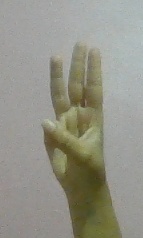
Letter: thaa